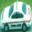
Label: automobile